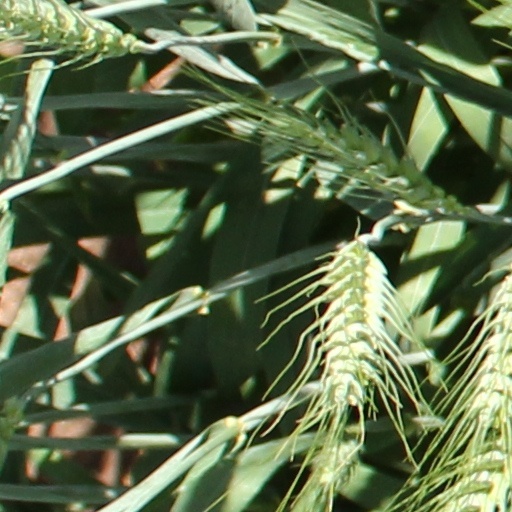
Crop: wheat